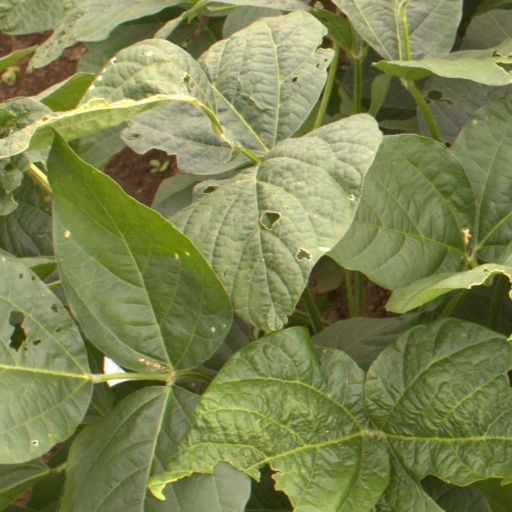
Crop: soybean